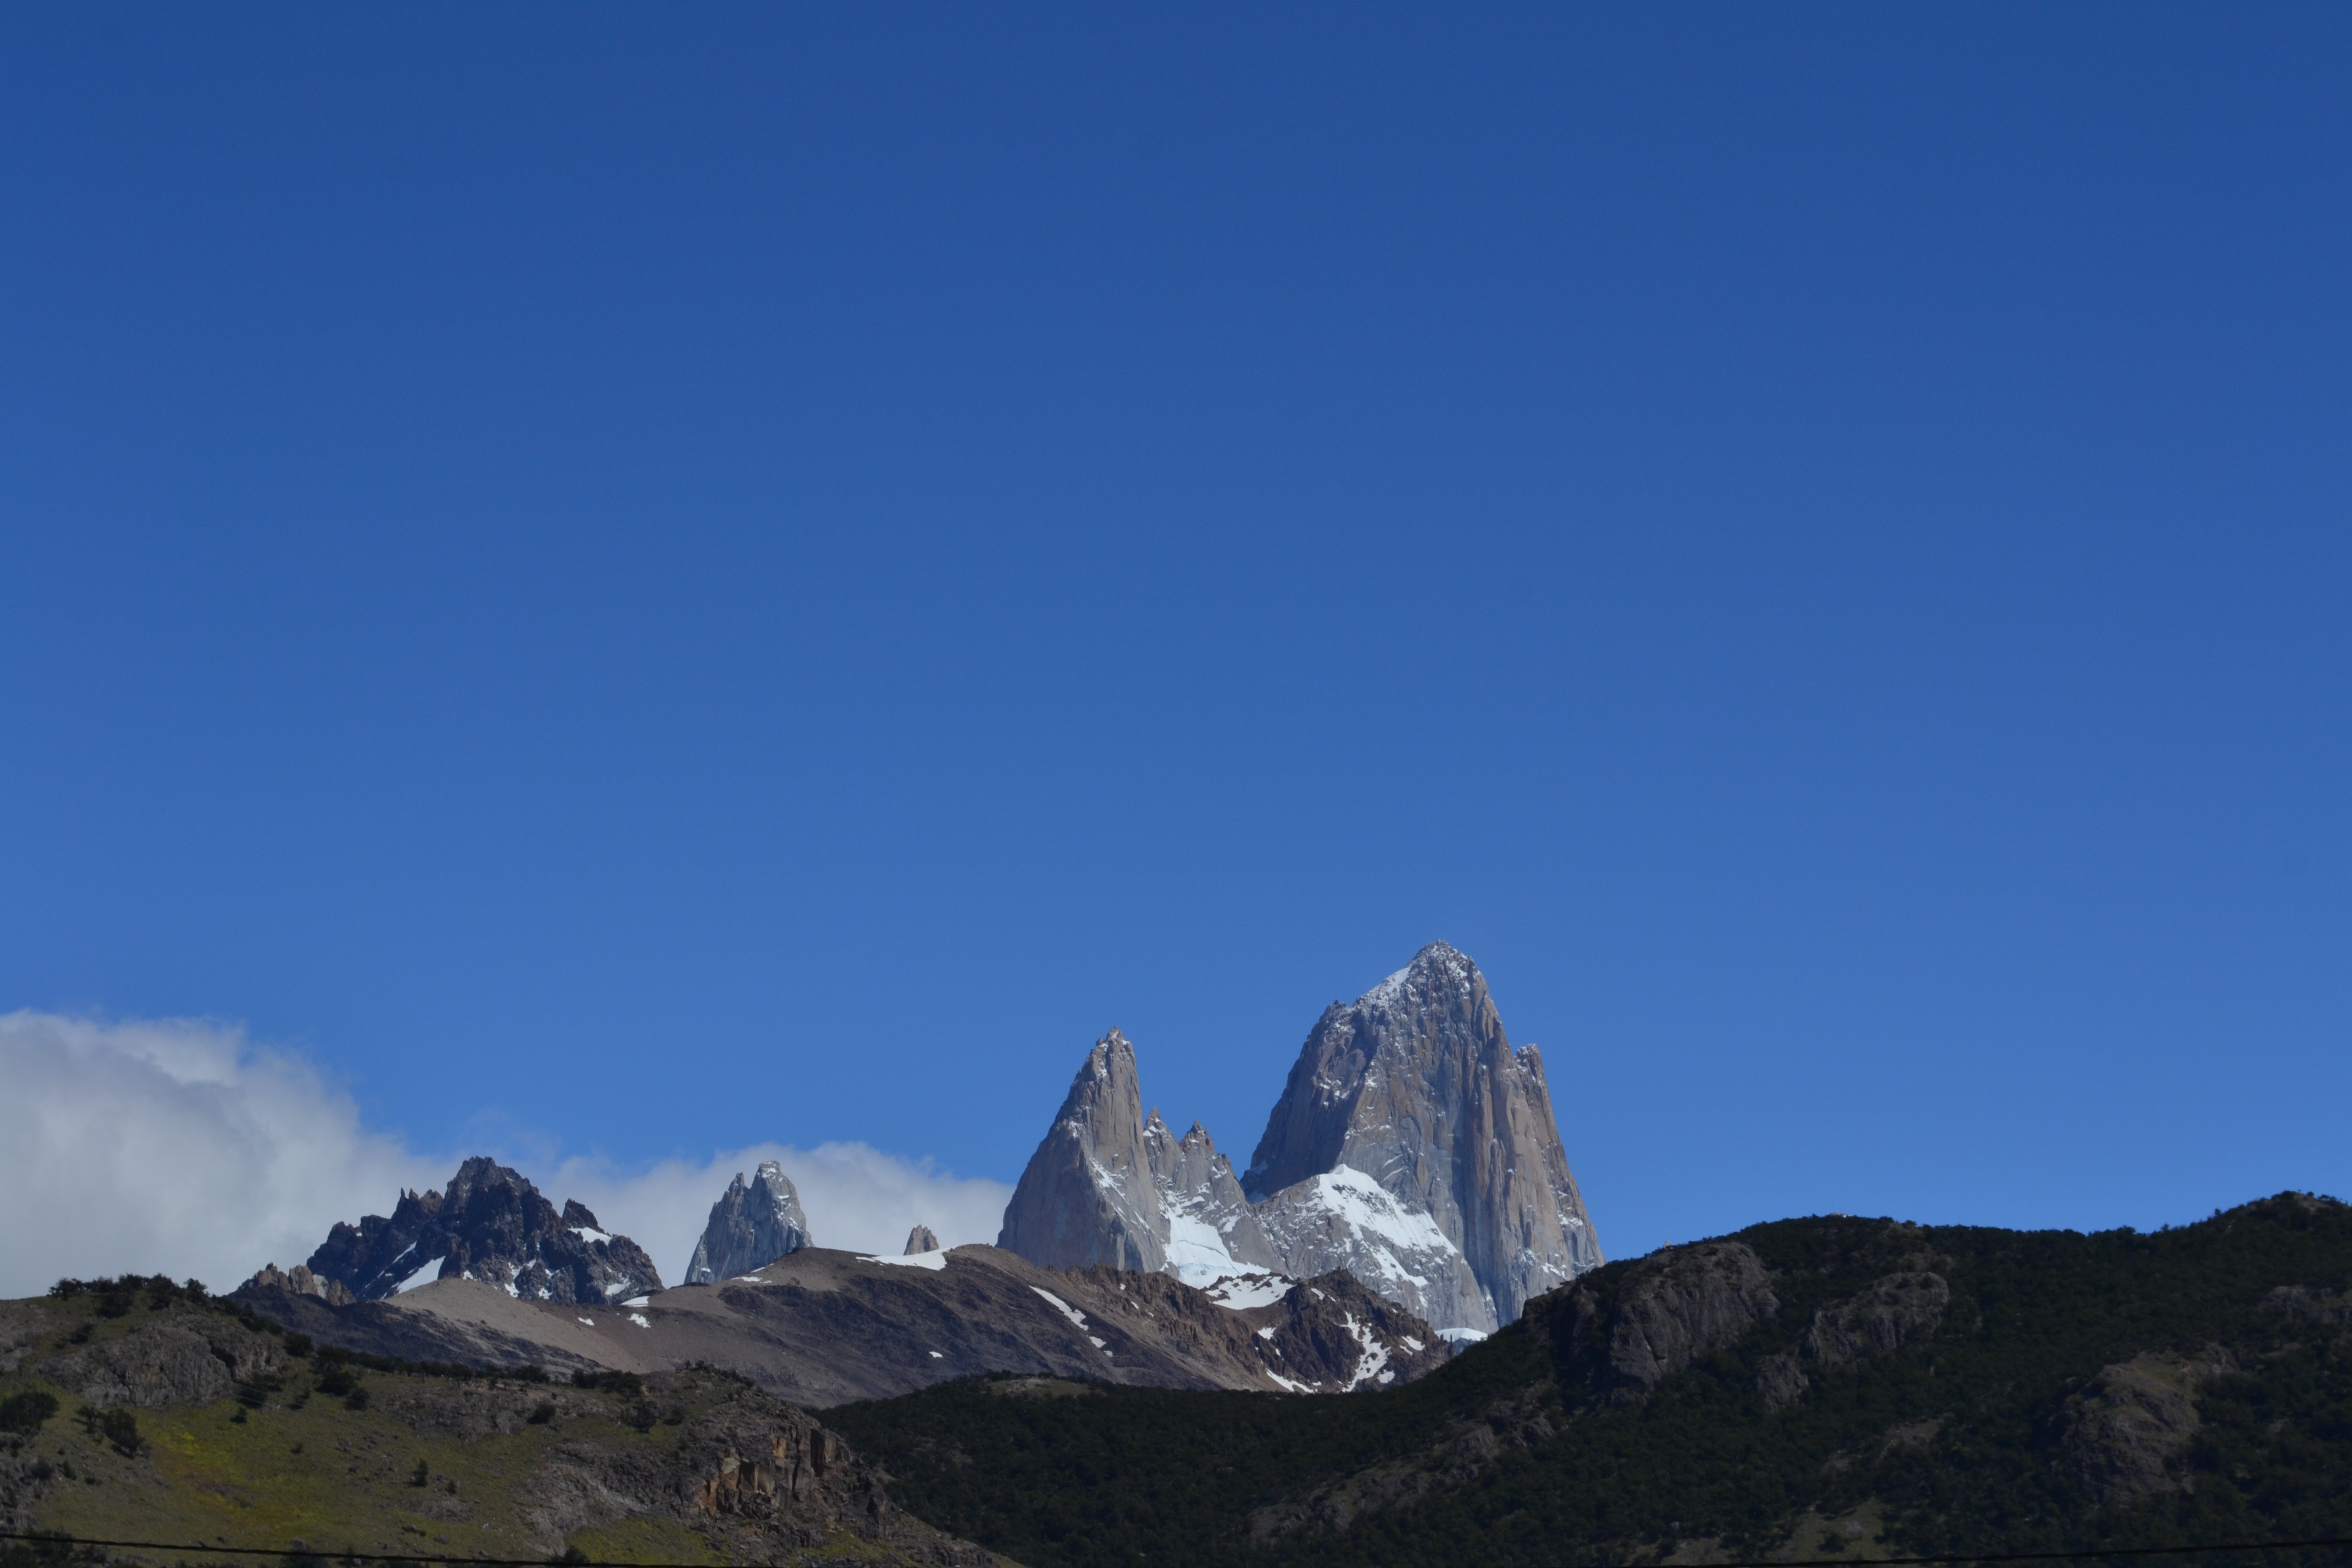
mountain, sky, valley, mountain range, ridge, summit, alps, plateau, argentina, fell, patagonia, landform, el chalt n, geographical feature, mountainous landforms, fritz roy